List of birds of Manitoba

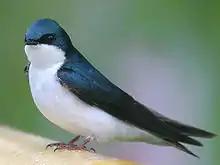
Tree swallow

The family Corvidae includes crows, ravens, jays, choughs, magpies, treepies, nutcrackers, and ground jays. Corvids are above average in size among the Passeriformes, and some of the larger species show high levels of intelligence.